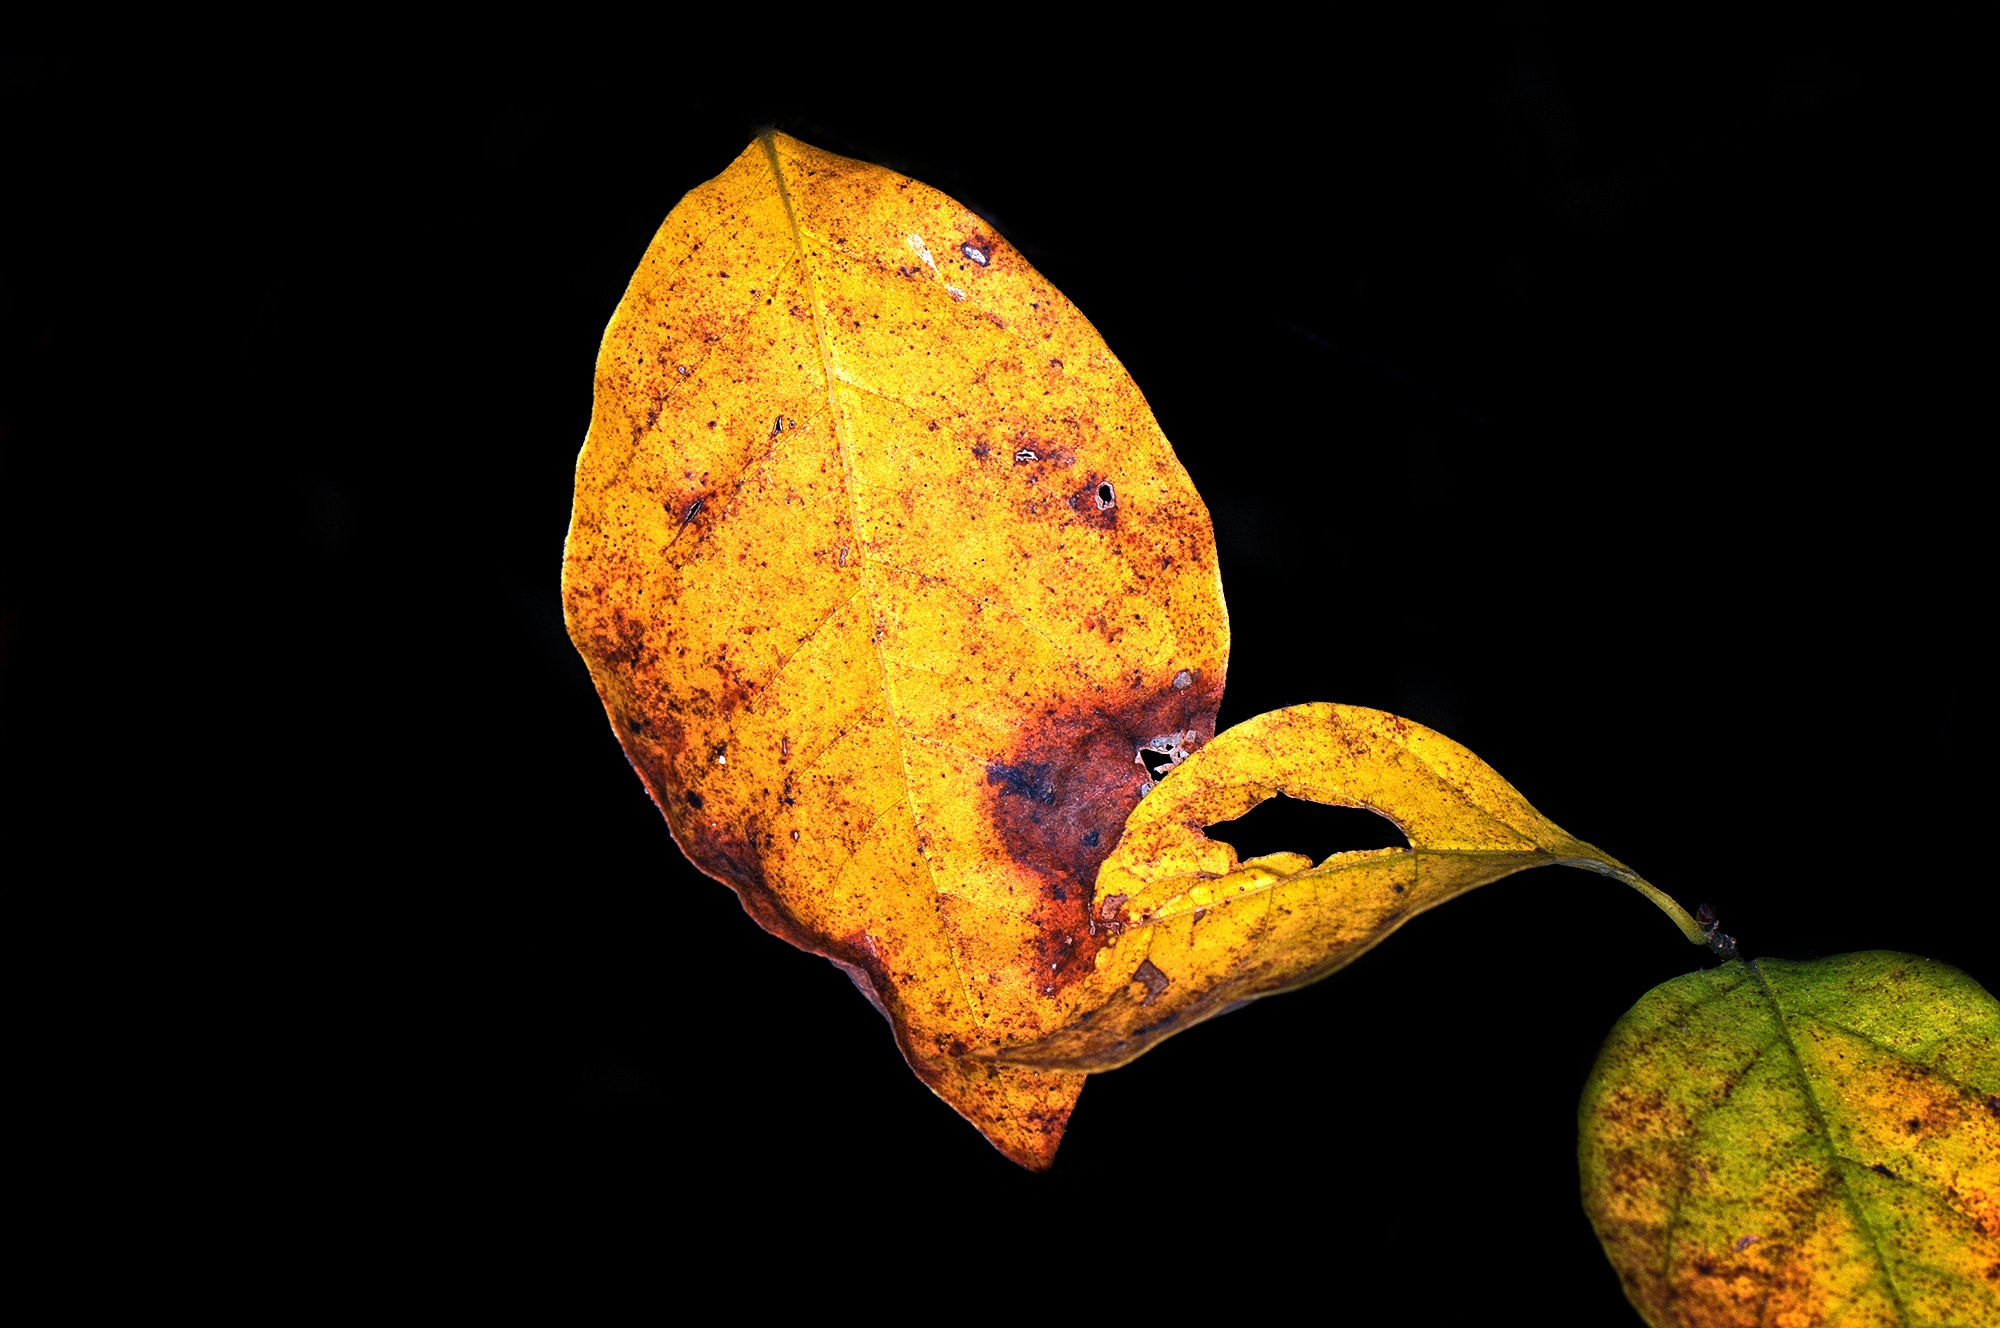
nature, plant, leaf, fall, foliage, decoration, orange, produce, autumn, yellow, season, close up, thanksgiving, leaves, seasonal, organ, macro photography